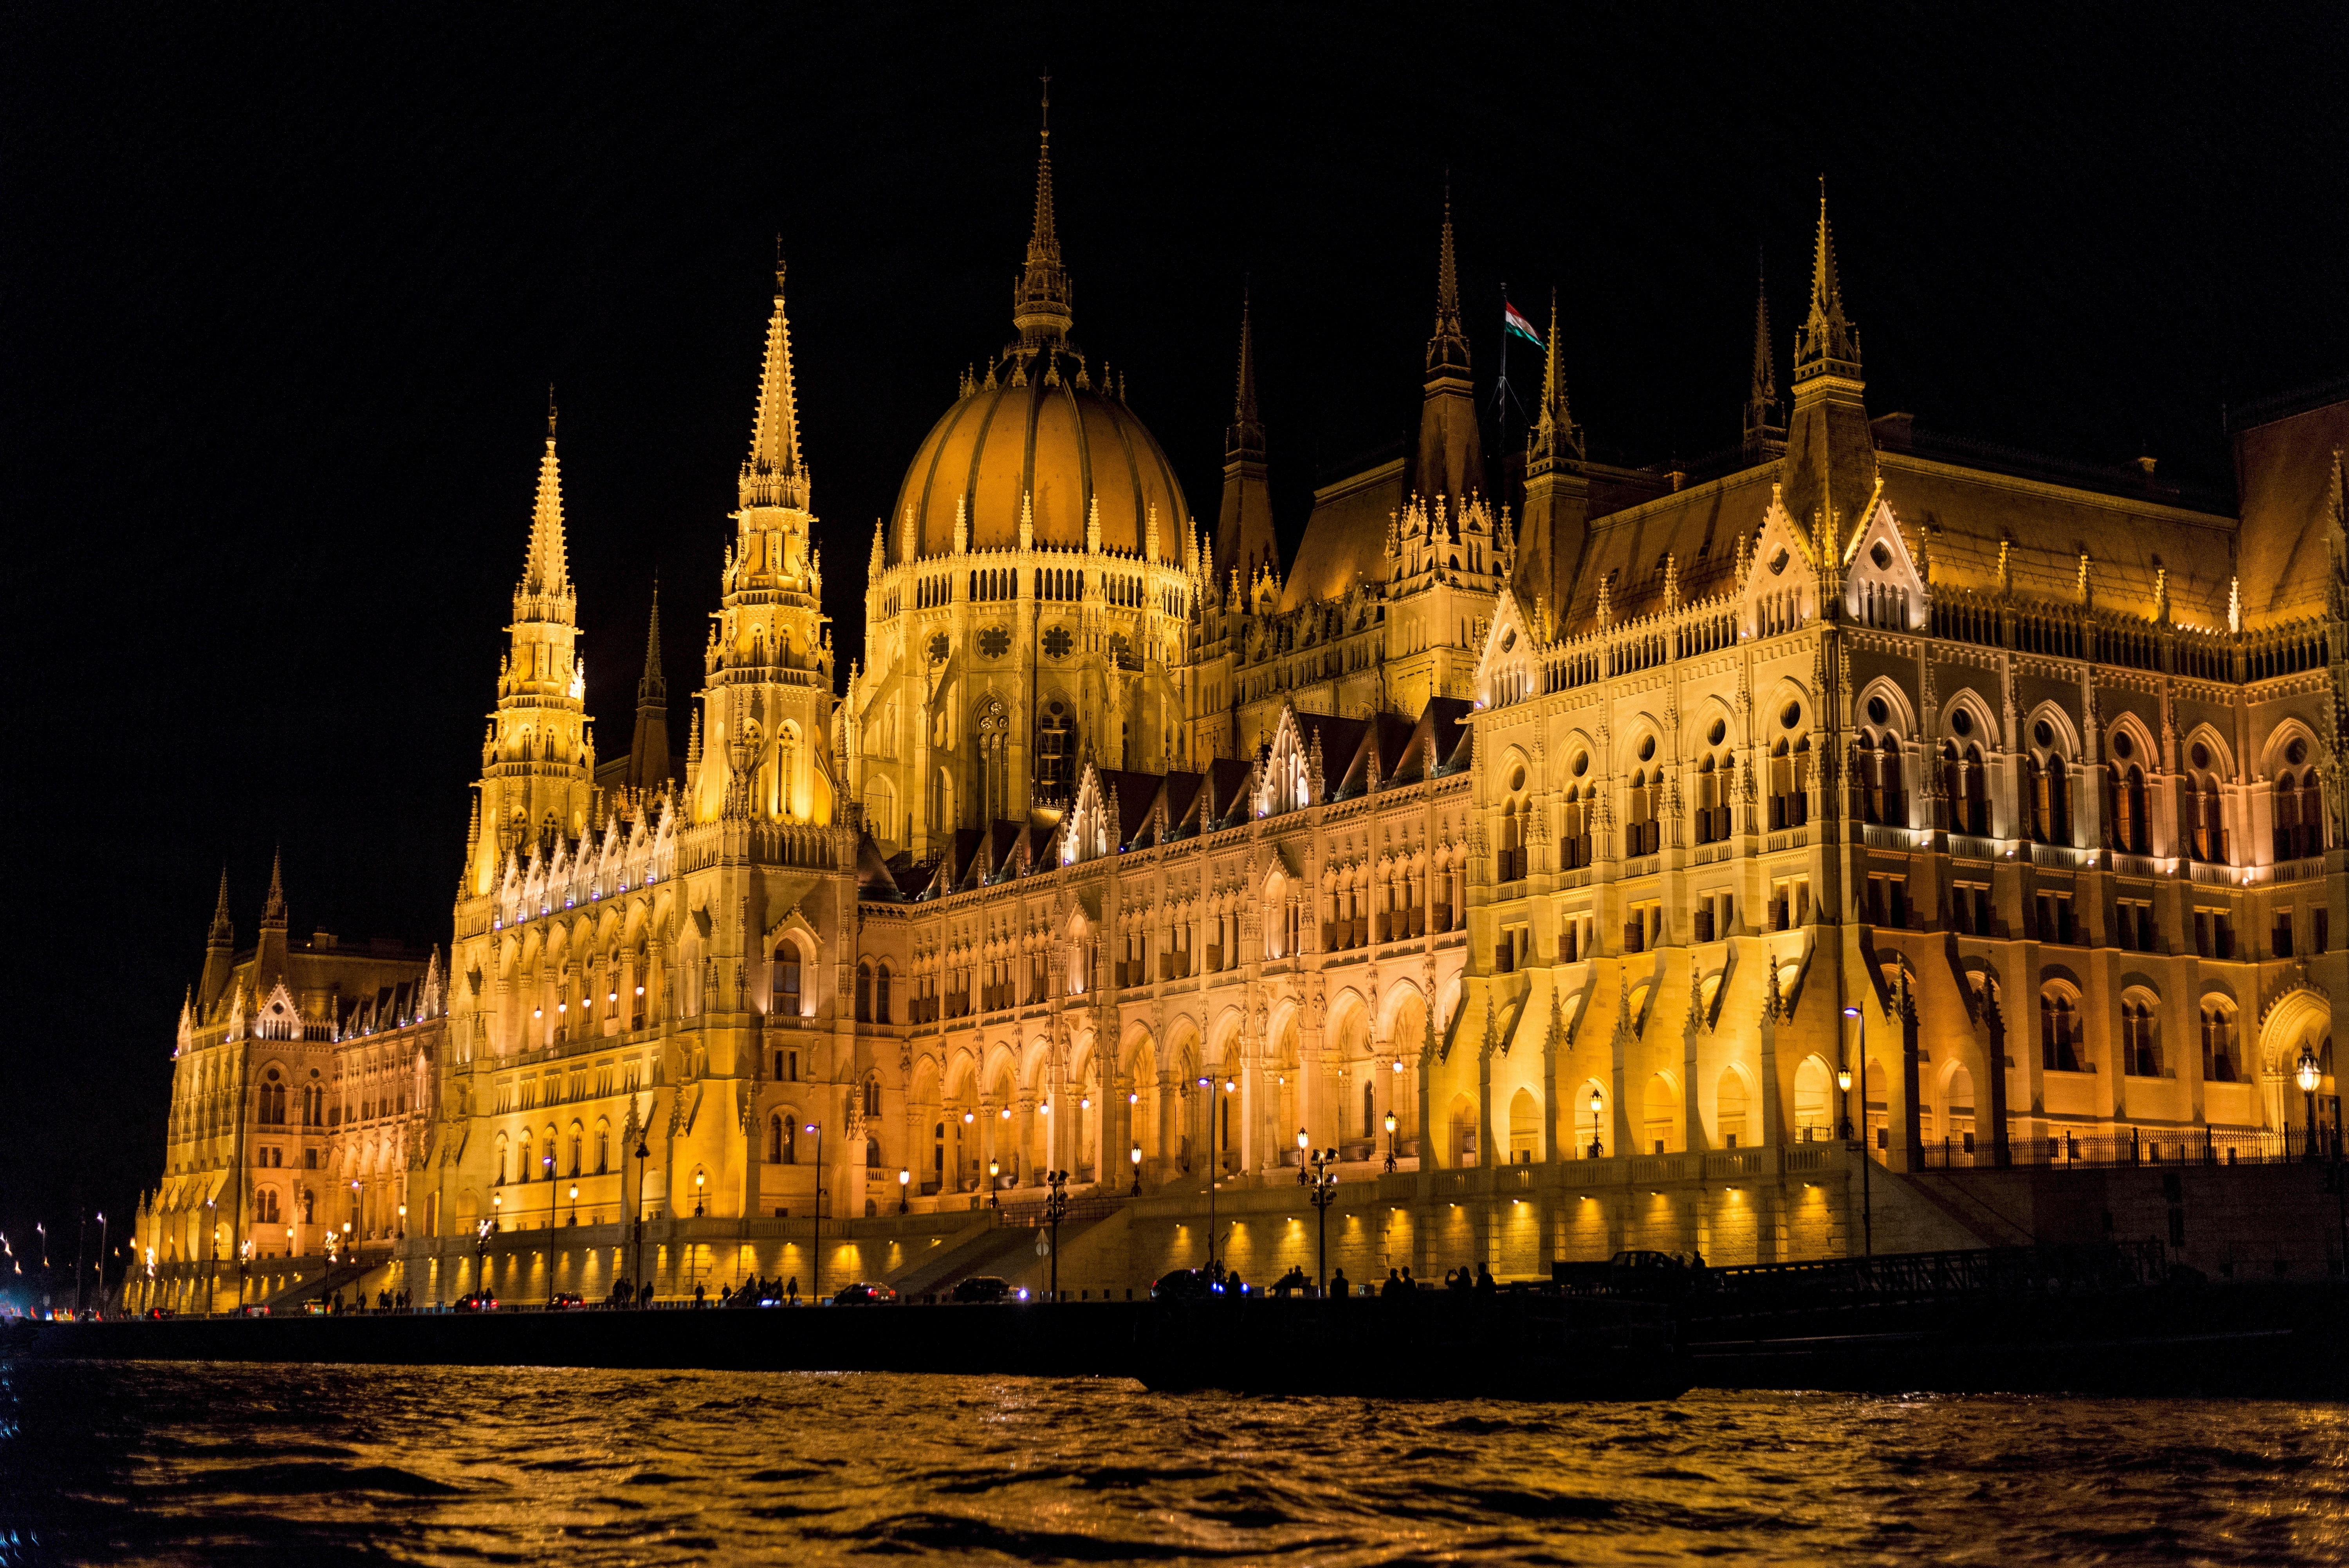
architecture, night, palace, city, urban, river, cityscape, evening, reflection, landmark, cathedral, place of worship, illuminated, lights, danube, parliament, budapest, hungary, government, parliament building